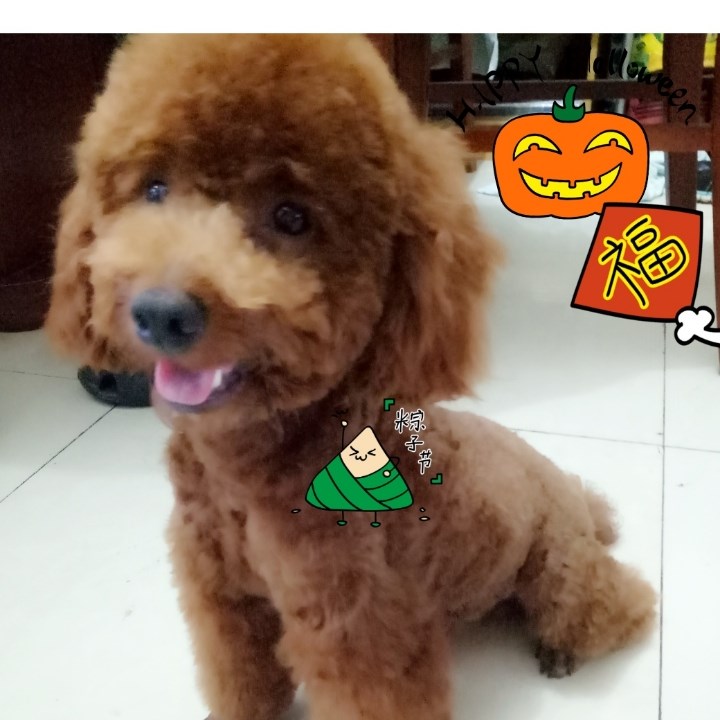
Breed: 7449-n000128-teddy